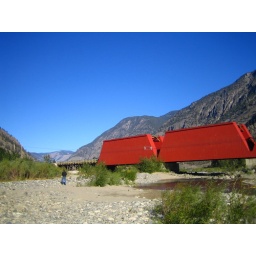
red bridge near keremeos